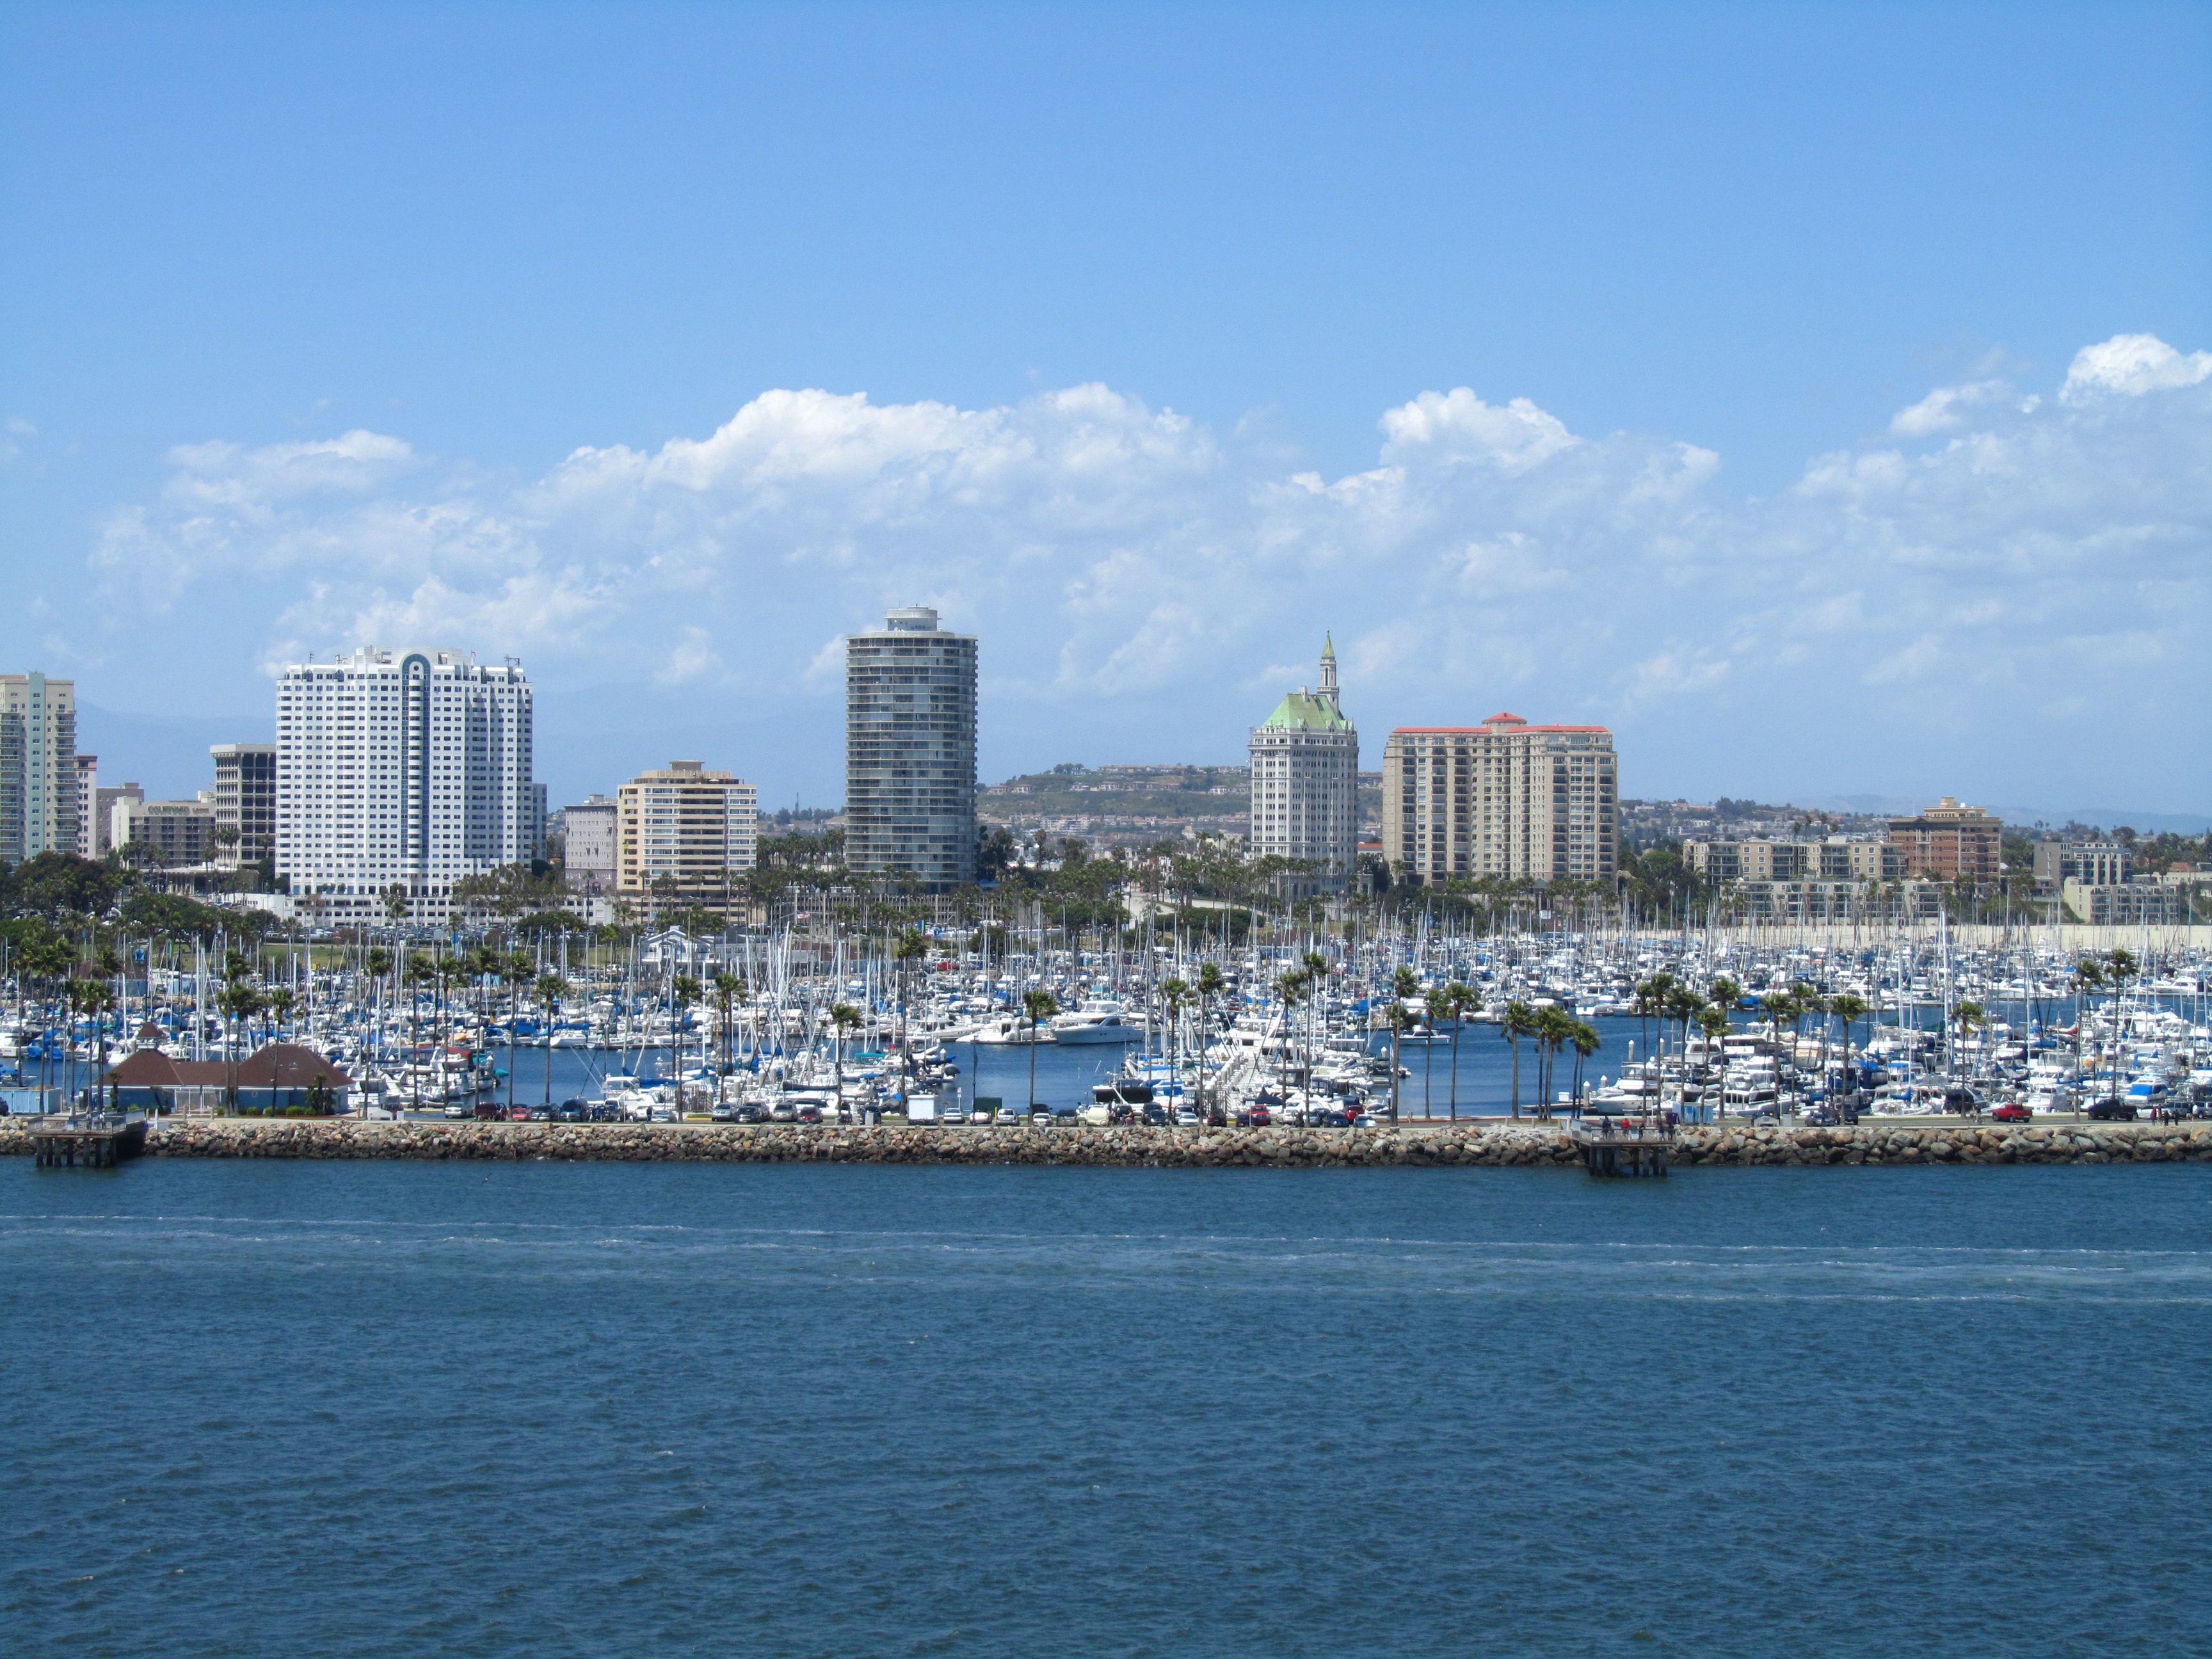
sea, coast, water, outdoor, ocean, horizon, dock, architecture, sky, skyline, city, skyscraper, ship, cityscape, downtown, vehicle, scenic, bay, harbor, blue, marina, port, colorful, california, boats, watercraft, cruise ship, passenger ship, long beach, human settlement